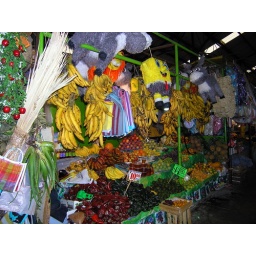
Inside of the market building in Cholula.